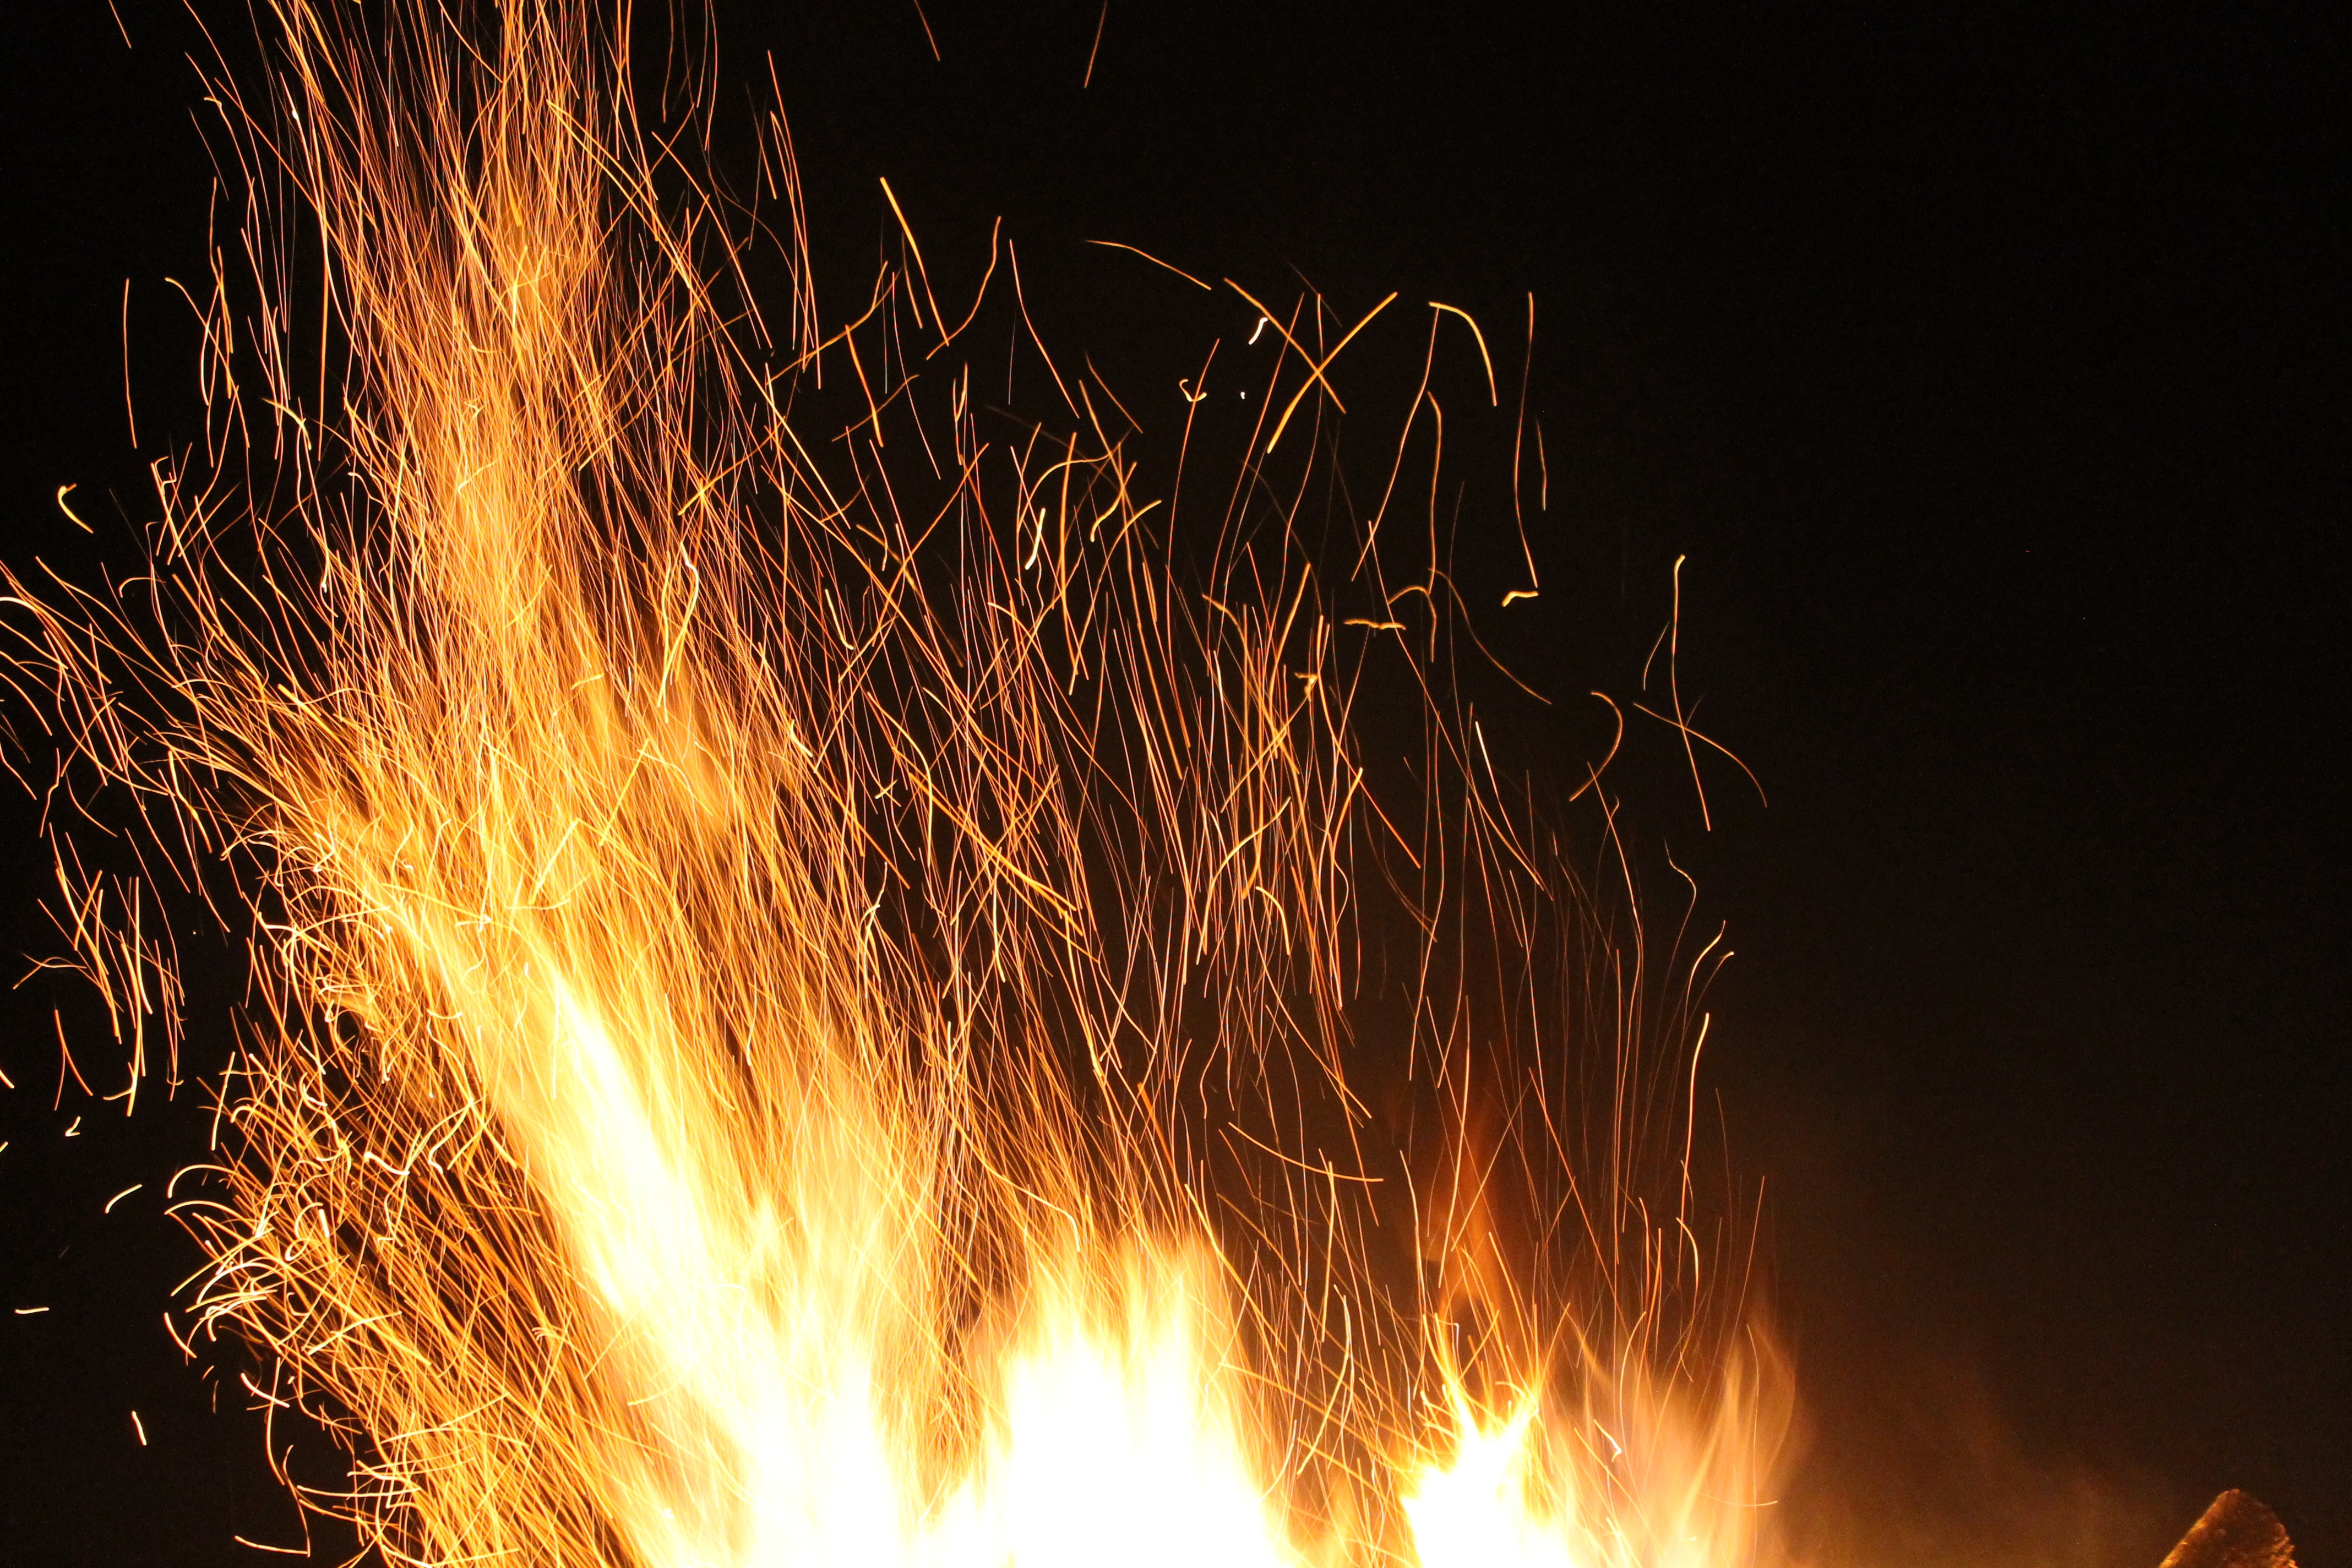
night, sparkler, orange, red, flame, fire, glow, campfire, bonfire, at night, art, nice, mood, long shutter speed